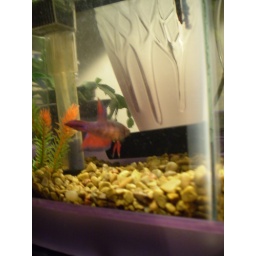
The female beta waits patiently for the male to approach her; literally hovering very still in place.